The Holy Innocents (Adair novel)

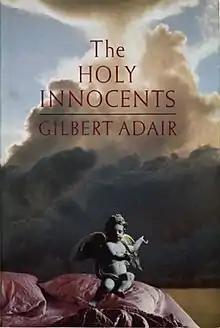
First edition cover

The Holy Innocents (1988) is a novel by Scottish writer Gilbert Adair. It is about three young cinephiles: two French siblings and an American stranger who enters their world. Its themes were inspired by Jean Cocteau's 1929 novel "Les Enfants Terribles" ("The Holy Terrors") and by the 1950 film of the same name directed by Jean-Pierre Melville.